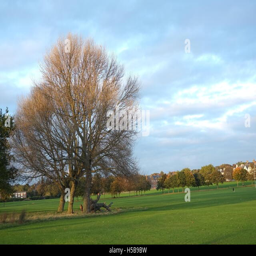
a large tree in autumn